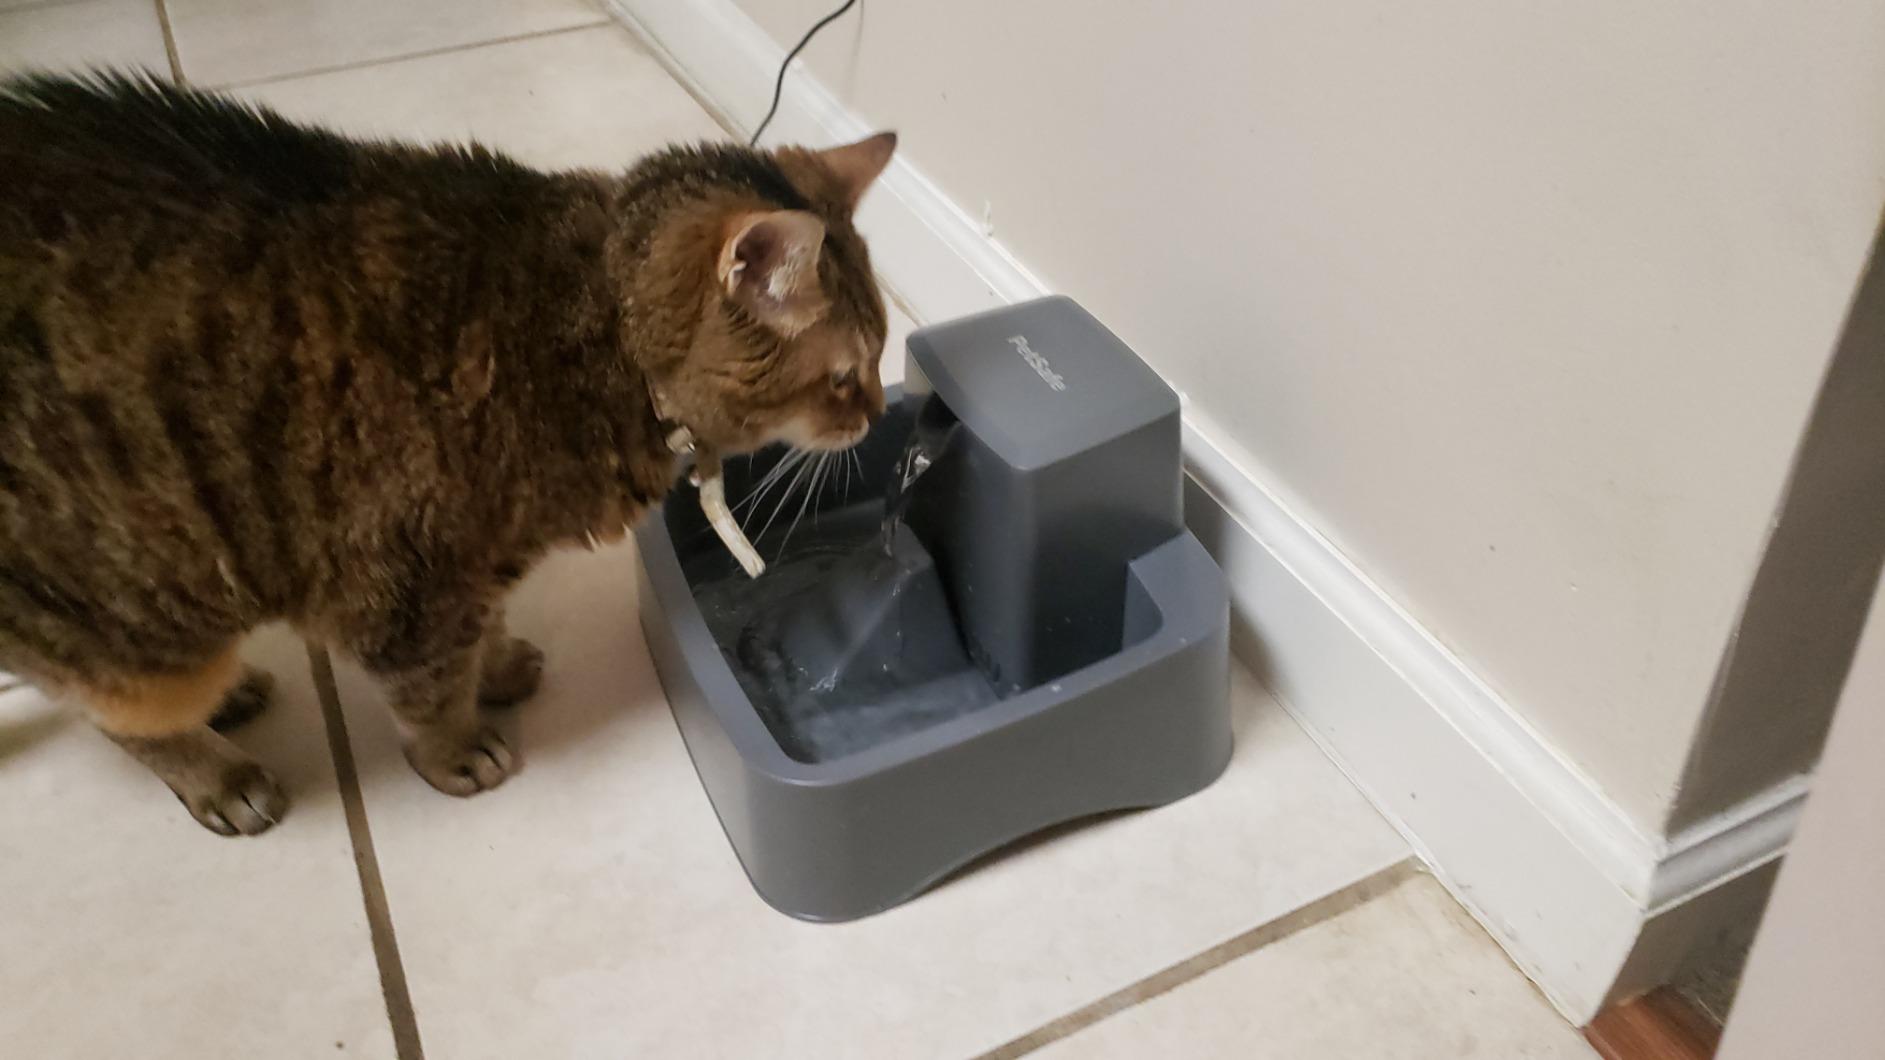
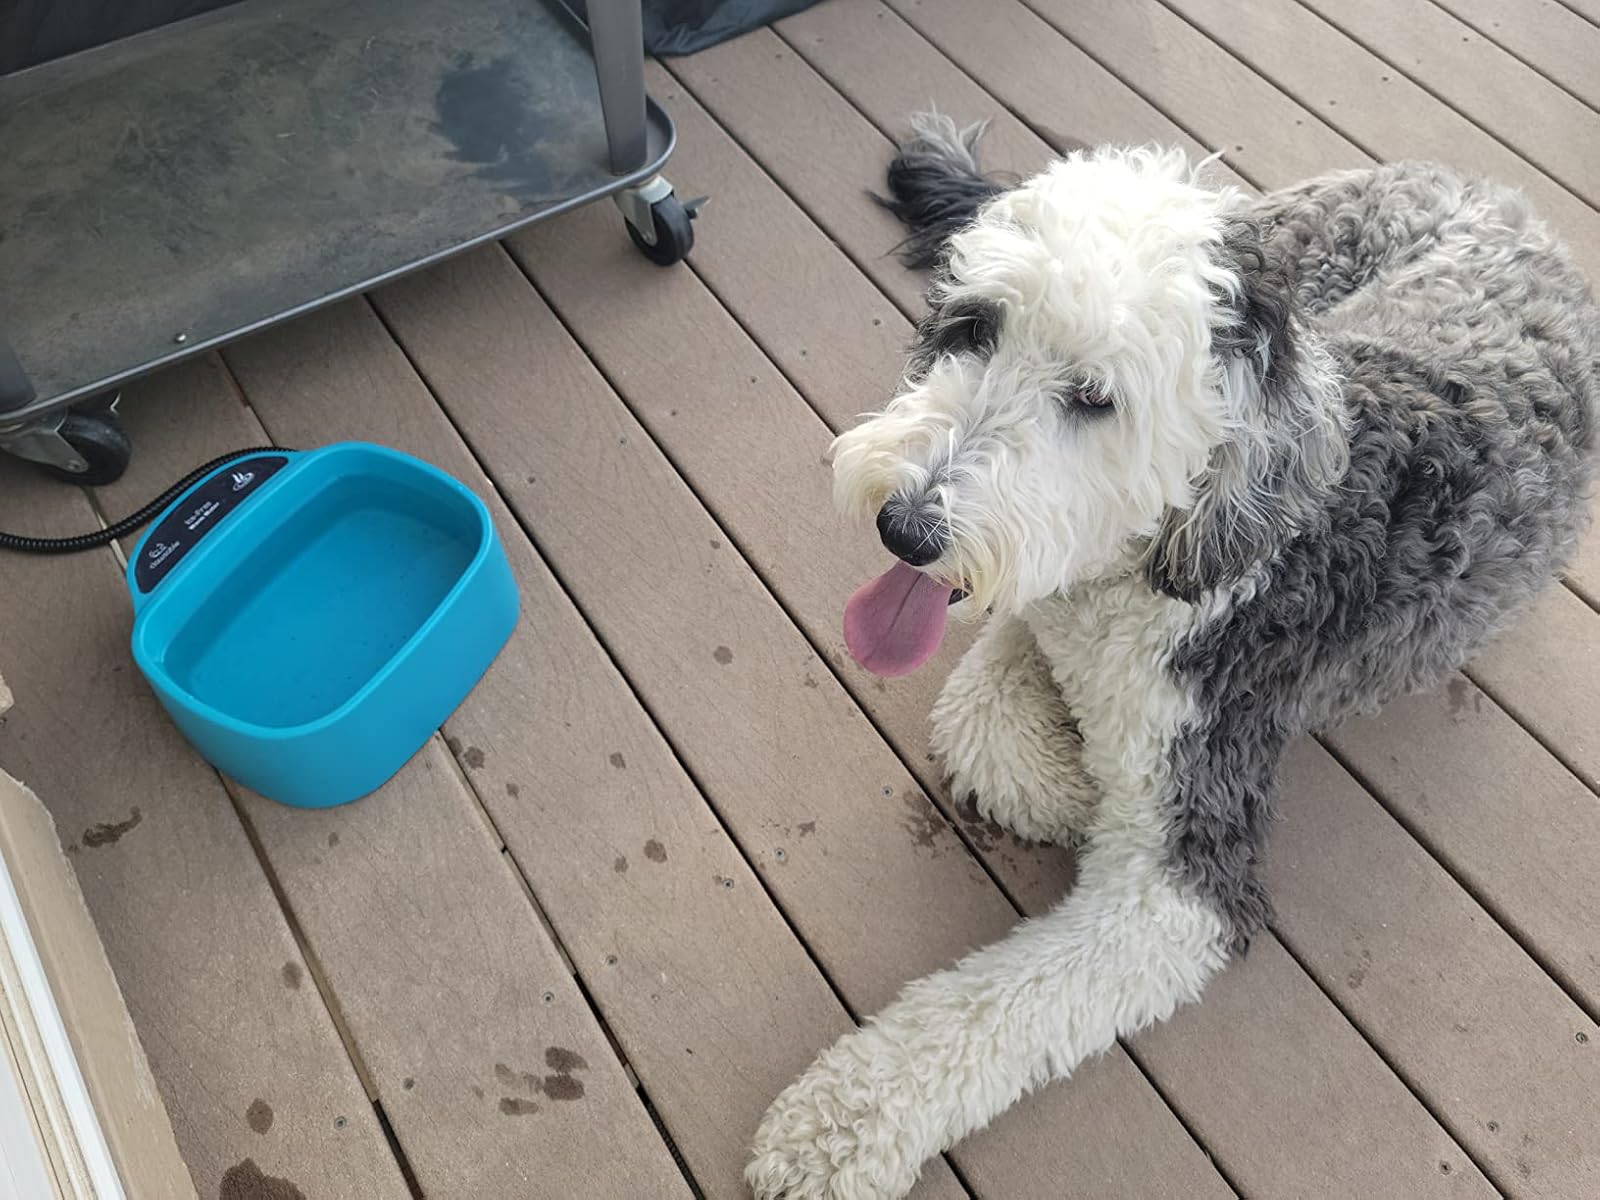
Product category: items_bowl
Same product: no